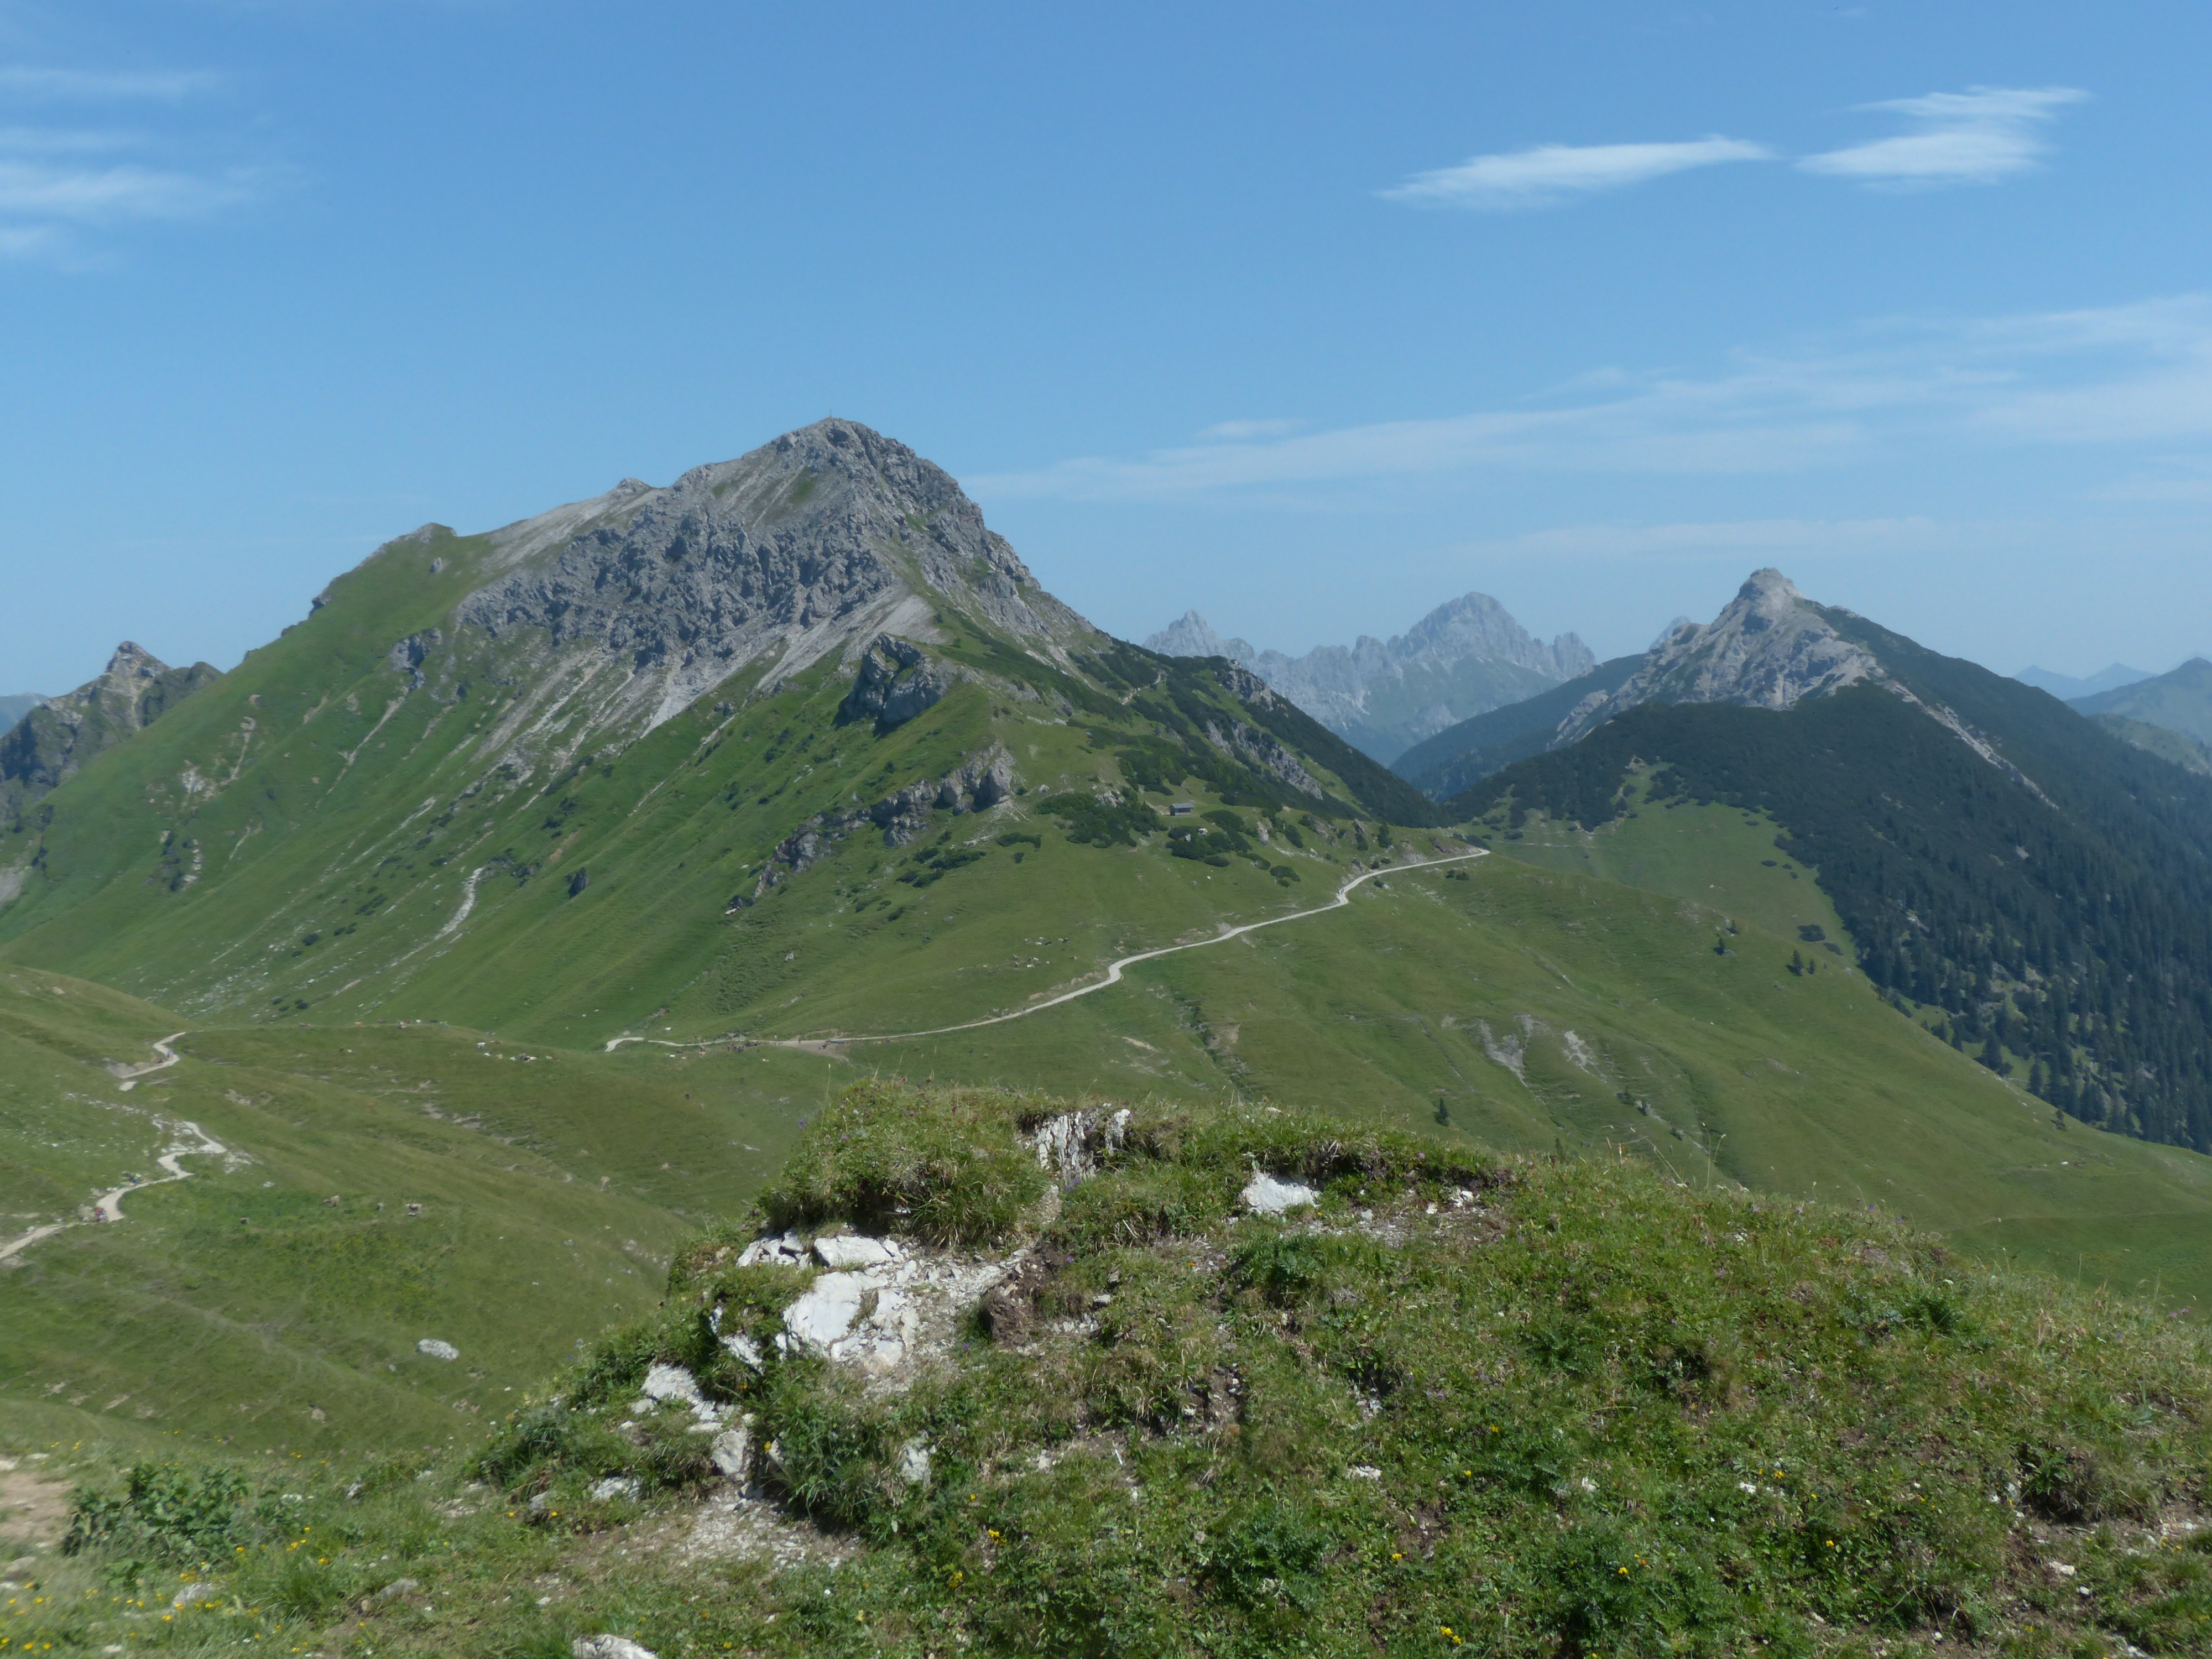
walking, mountain, hiking, trail, meadow, hill, adventure, mountain range, hike, alpine, highland, ridge, plain, summit, mountains, alps, grassland, plateau, fell, loch, more, landform, mountain meadows, mountain pass, allg u alps, gimpel, mountain hike, flower meadows, red fl h, geographical feature, mountainous landforms, krinnenspitze, vilsalpseeberge, tannheim group, saalfeld h henweg, sulz tip, grappenfeldscharte, litnisschrofen